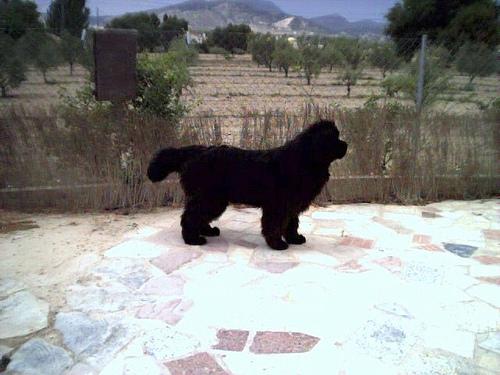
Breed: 215-n000031-Newfoundland